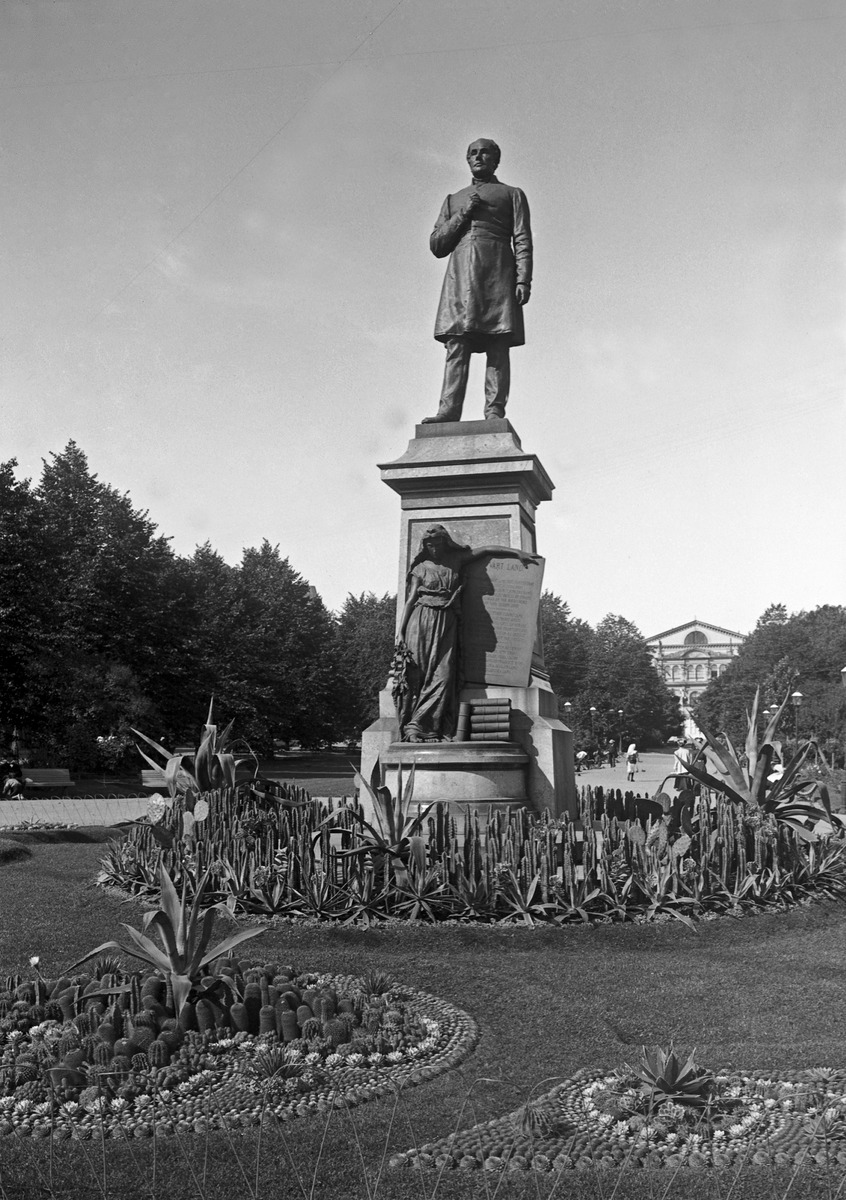
J
sisällön kuvaus: J. L. Runebergin muistopatsas Runebergin esplanadilla. mustavalkoinen
Kuvaaja: Wasastjerna, Nils Jakob, valokuvaaja
Ajankohta: kuvausaika 1915 n.
Paikka: Suomi, Uusimaa, Helsinki, Kaartinkaupunki Helsinki, Runebergin esplanadi
Aiheet: patsaat, veistokset, puistot viheralueet, istutukset